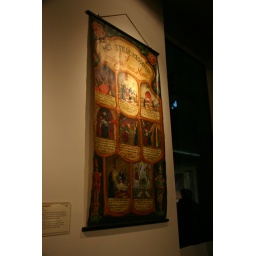
&amp;quot;Smartlap&amp;quot; on display in the Museum van Speelklok tot Pierement (from musical clock to street organ) in Utrecht